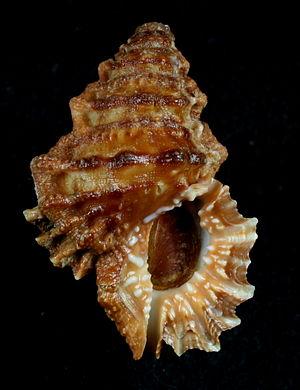
Bursa est un genre de mollusques de la classe des gastéropodes, rangé dans la famille des Bursidae.
Les Bursidae sont une famille de mollusques de la classe des gastéropodes, rangés dans la super-famille des Tonnoidea.